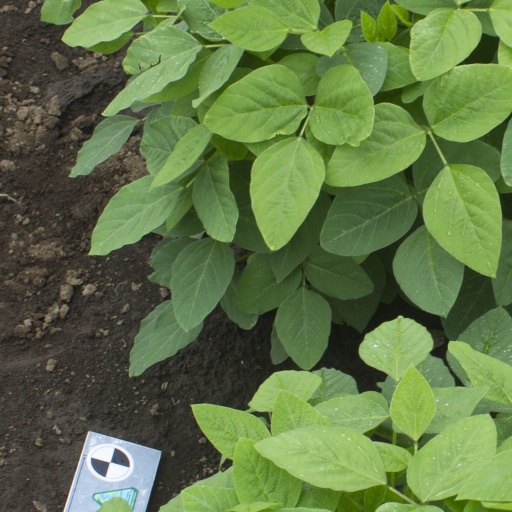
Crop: soybean